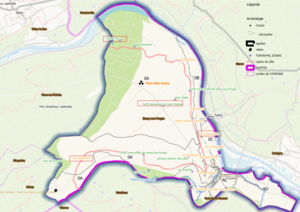
Sexey aux forges (ban communal) - OSM et Qgis, mentions additionnelles
Sexey-aux-Forges est une commune française située dans le département de Meurthe-et-Moselle, en région Grand Est.